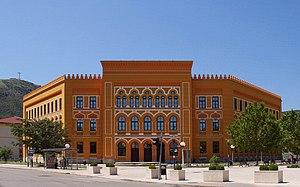
Mostar est une ville de Bosnie-Herzégovine située dans le canton d'Herzégovine-Neretva et dans la fédération de Bosnie-et-Herzégovine. Selon les premiers résultats du recensement bosnien de 2013, la ville intra muros compte 65 286 habitants et sa zone métropolitaine, appelée Grad Mostar, 113 169.
Le lycée de Mostar est situé en Bosnie-Herzégovine, sur le territoire de la ville de Mostar et sur celui de la Ville de Mostar. Il a été créé en 1893.